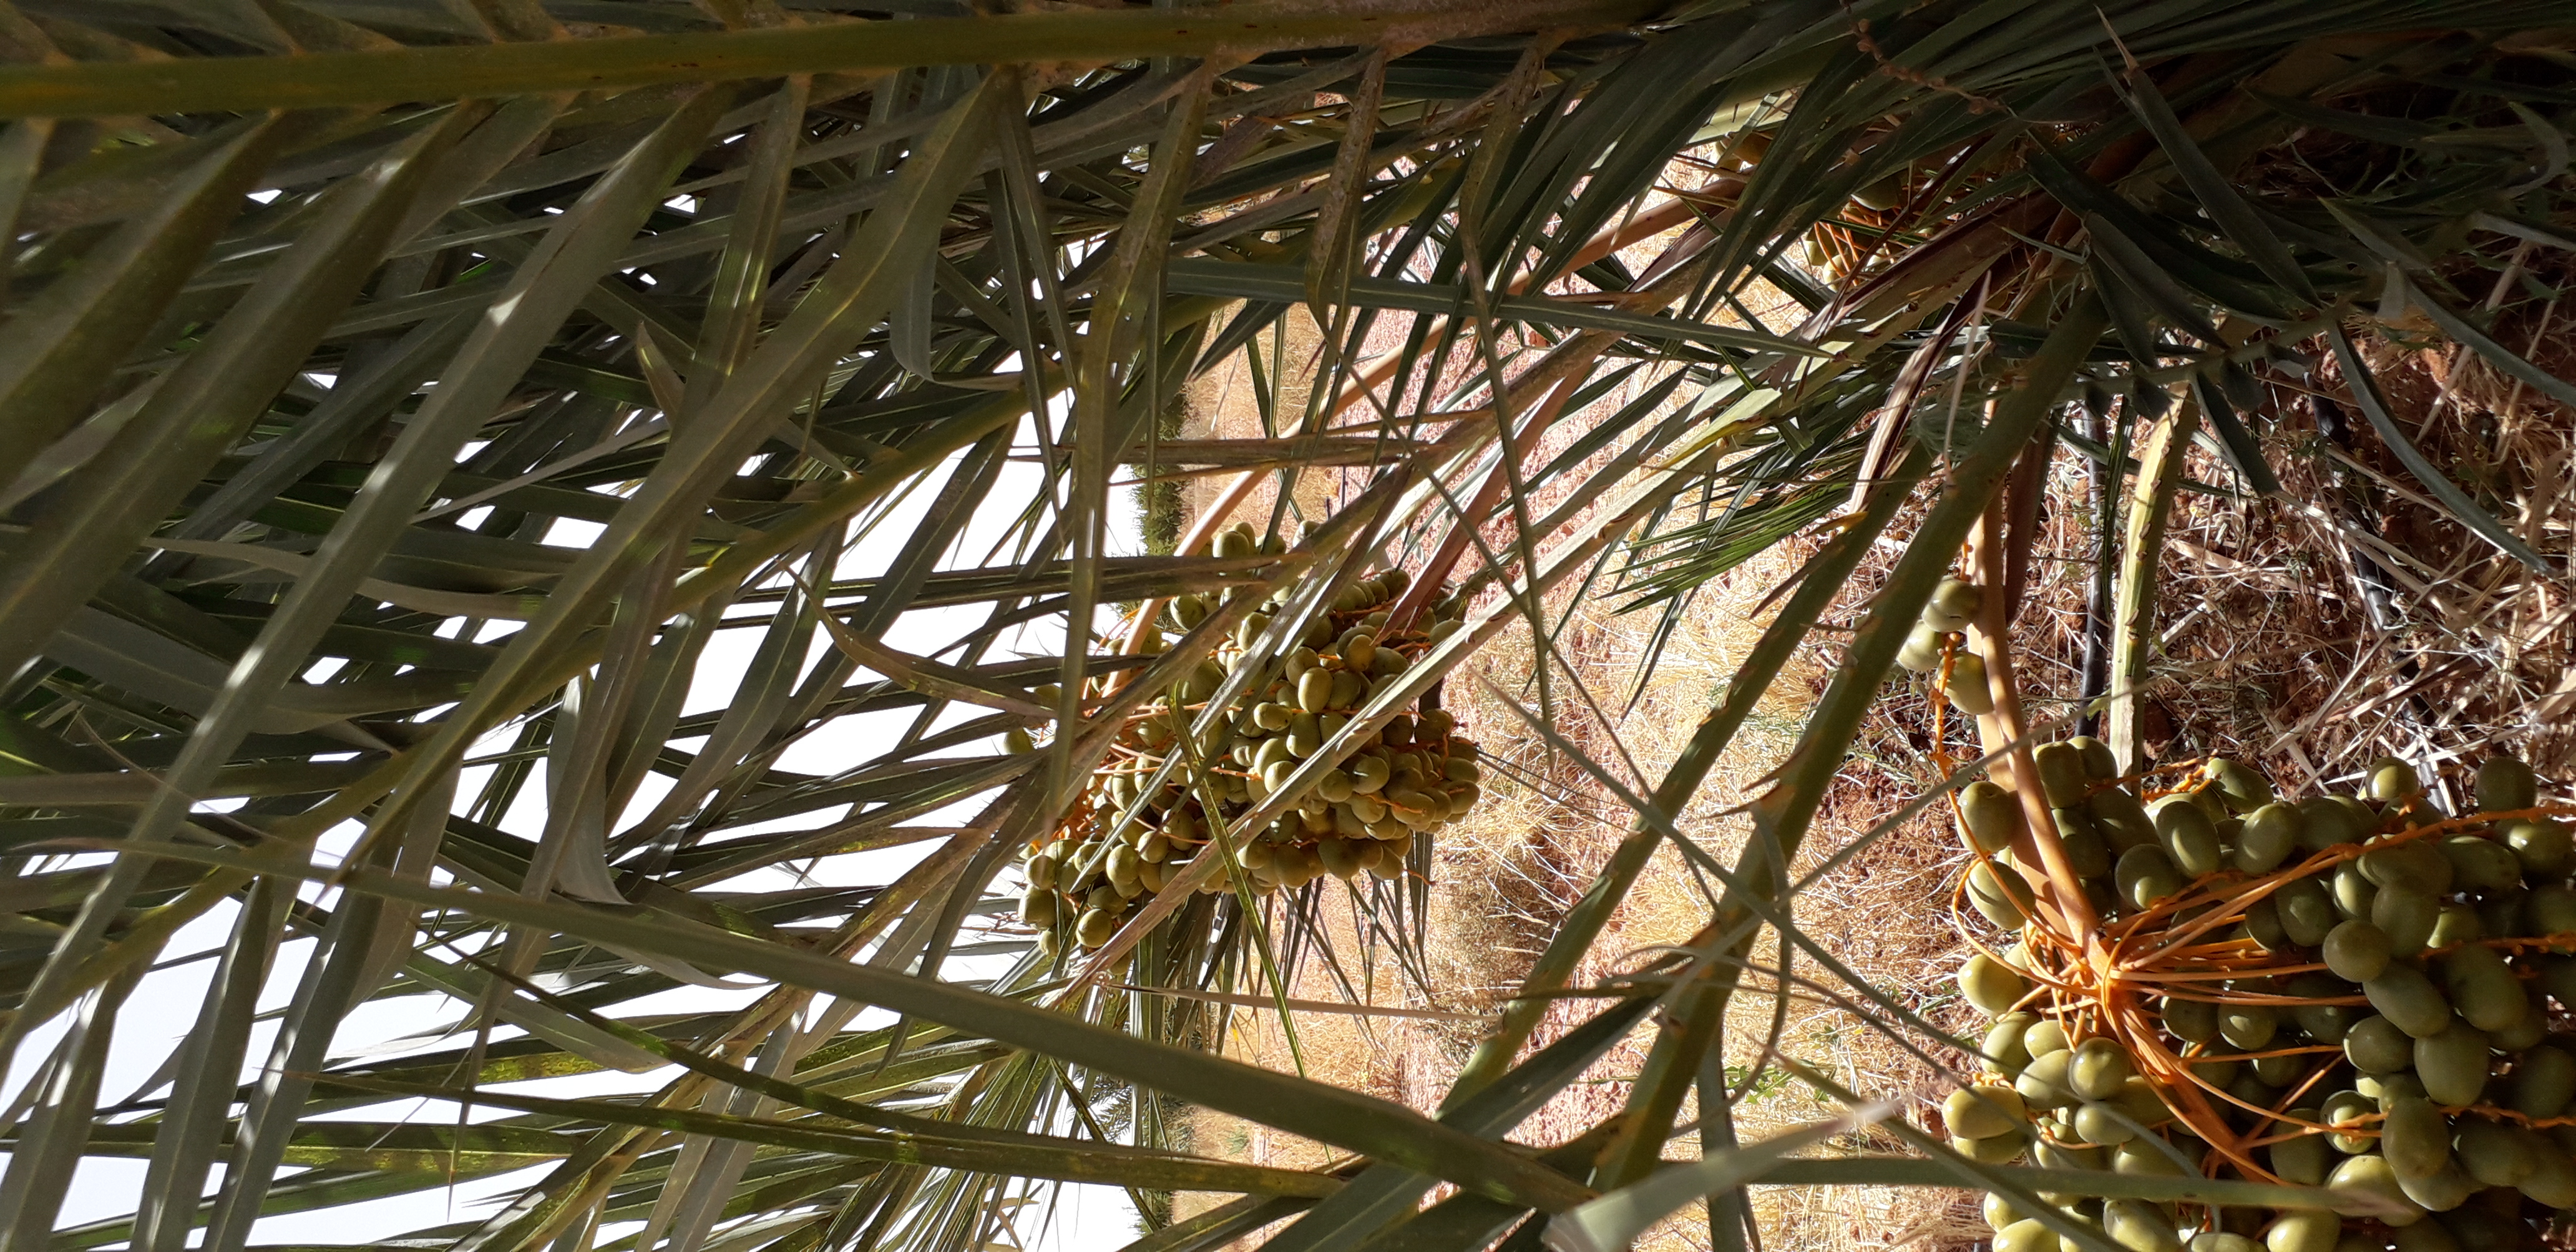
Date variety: Boufagous